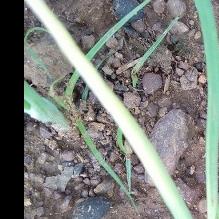
Crop: Onion
Condition: fusarium-d